Baise

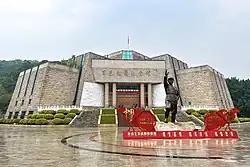
Baise Uprising Memorial Hall

Baise is blessed with beautiful natural scenery. Forested mountains harbor numerous species of plants and animals. The border areas are some of the least developed lands left in China. These features along with unique ethnic minority culture and important historical sites make it a growing tourist destination.